Marie Elizabeth Zakrzewska

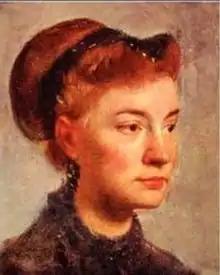
Painting of Maria E. Zakrzewska

During the final partition of Poland, Ludwig Martin Zakrzewski and his wife, Caroline Fredericke Wilhelmina Urban, fled to Berlin, Germany, after losing much of his land to Russia. After settling into their new life in Germany, Marie Elizabeth was born on September 6, 1829. She was the eldest of six children"." Marie Zakrzewska was a bright child and excelled during grade school. Here she exhibited traits that portrayed her as an exceptional student. Her teachers would applaud her for her great successes in school. However, her father did not plan on allowing her to continue in school past the years of acquiring basic skills. Zakrzewska left school at the age thirteen.